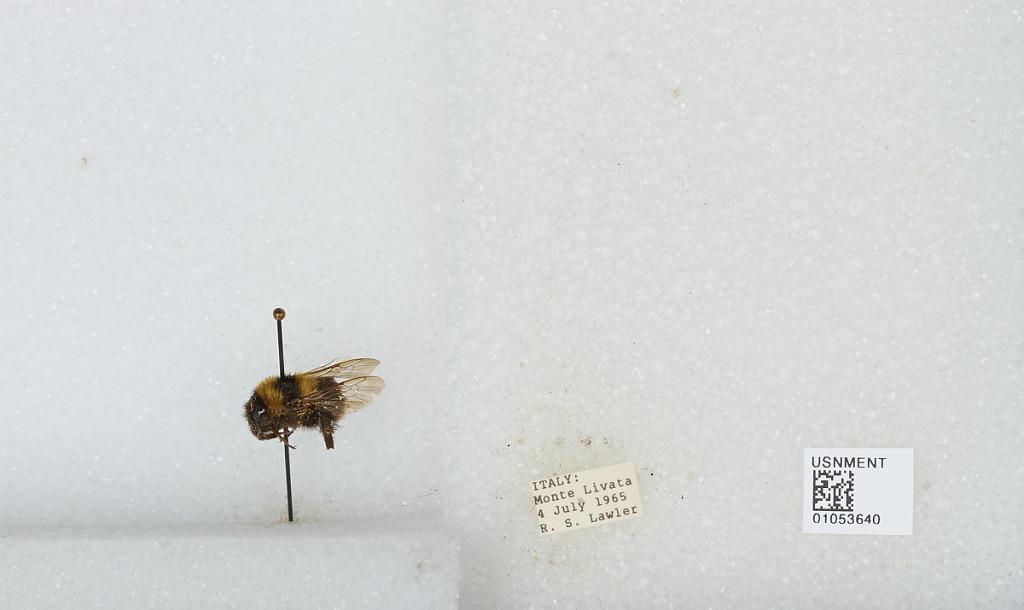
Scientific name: Bombus sp.
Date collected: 1965-7-4
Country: Italy
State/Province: Latium
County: Rome
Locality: Monte Livata